Casey Mears

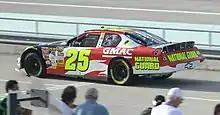
Mears' 2007 Cup car

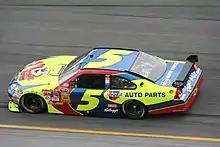
Mears' 2008 Cup car

On June 6, 2006, Mears announced that he was leaving Chip Ganassi Racing at the end of the season to join Hendrick Motorsports for the 2007 season, to replace the departing Brian Vickers. On July 8, 2006, he finally won his first NASCAR race, a Busch Series race at Chicagoland Speedway, coasting to the finish after running out of fuel.